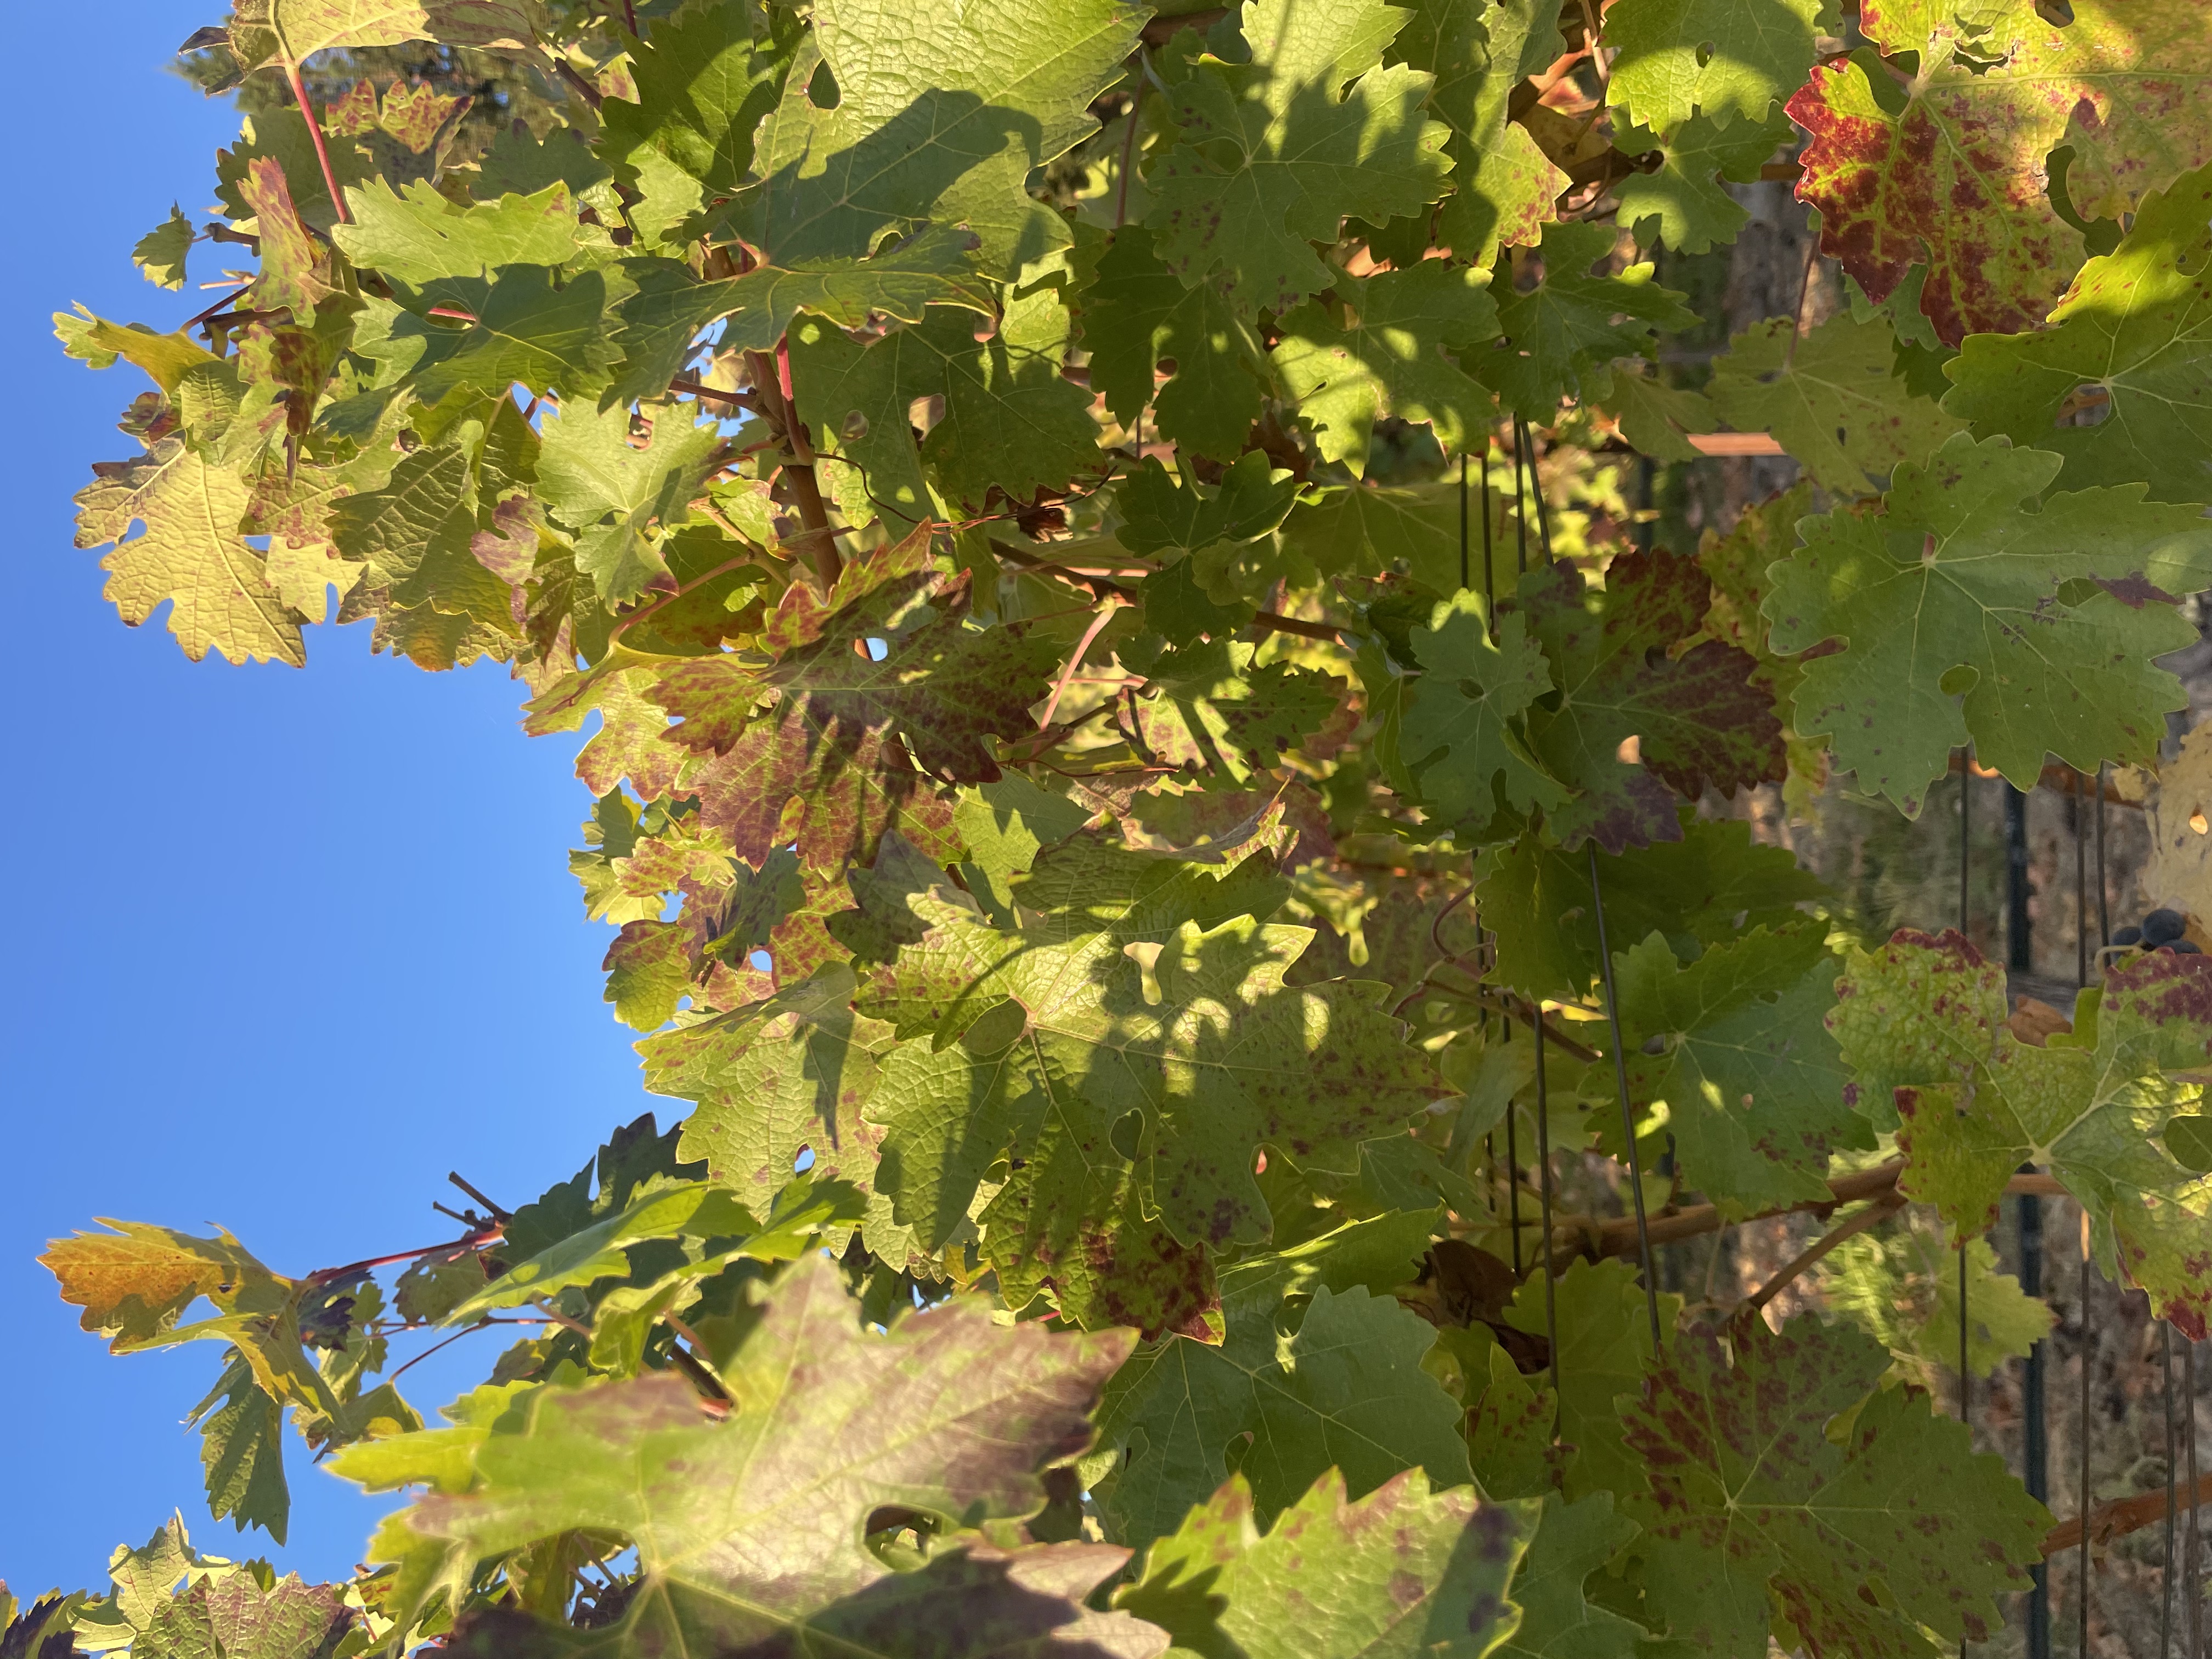
Label: Leafroll 3